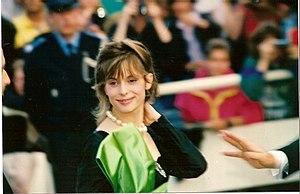
Nastassja Kinski au festival de Cannes
Nastassja Nakszynski, dite Nastassja Kinski, née le 24 janvier 1961 à Berlin, est une actrice et mannequin de nationalité allemande.